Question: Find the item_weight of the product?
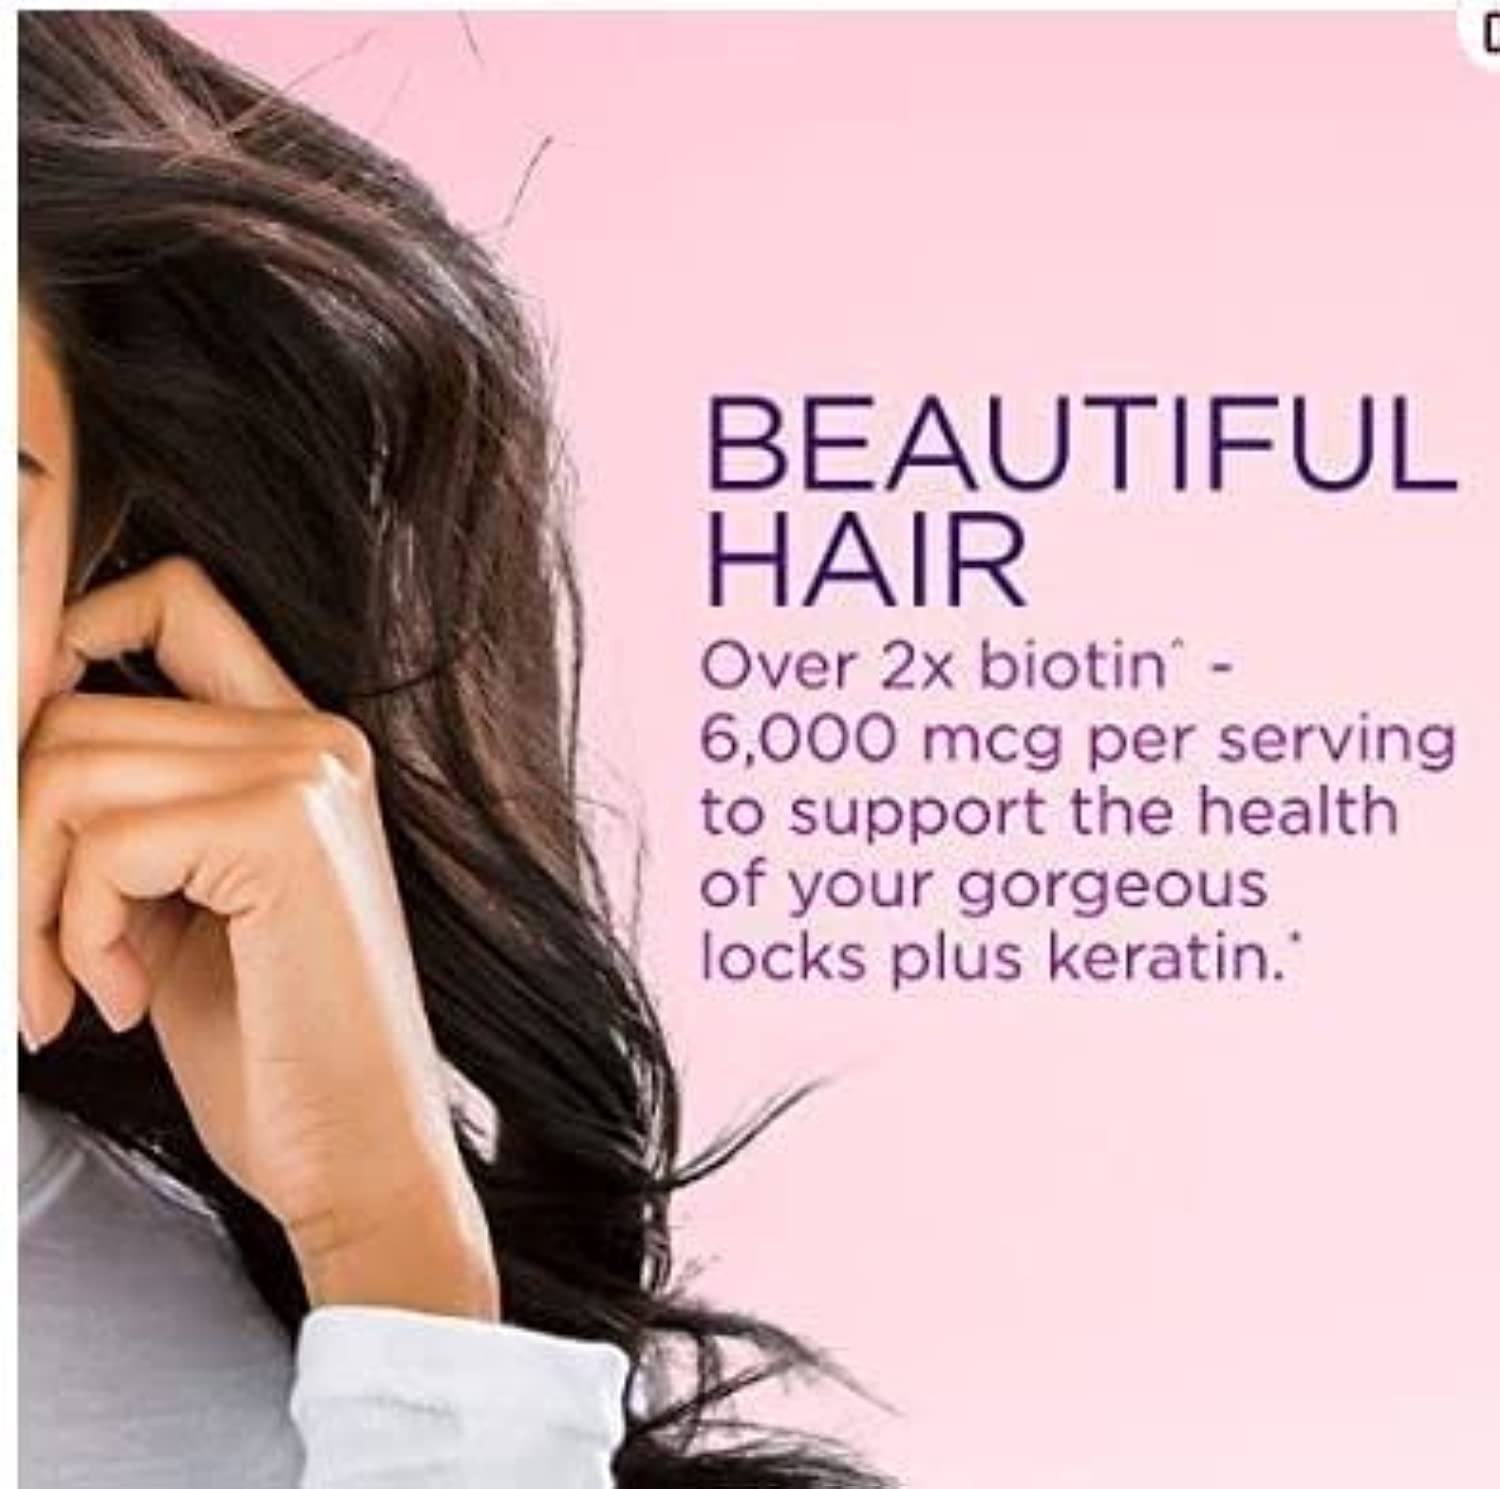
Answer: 6000.0 microgram